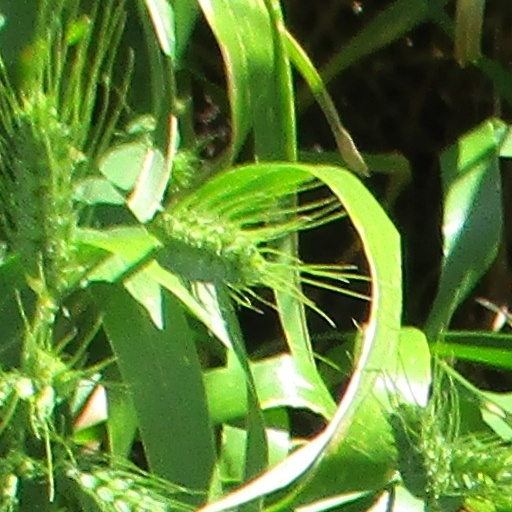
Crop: wheat